Perpetual Emigration Fund

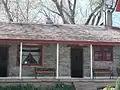
Parts of the historic ranch house on Antelope Island date to when the ranch served to help support the PEF

The PEF used a combination of church resources and private contributions to provide initial aid for impoverished church members as they moved west. The ordinance incorporating the PEF set aside Antelope Island and Stansbury Island, two islands in the Great Salt Lake, for the company's exclusive use. On Antelope Island, the church operated a ranch with tithing herds of cattle and sheep in order to generate revenue for the fund.